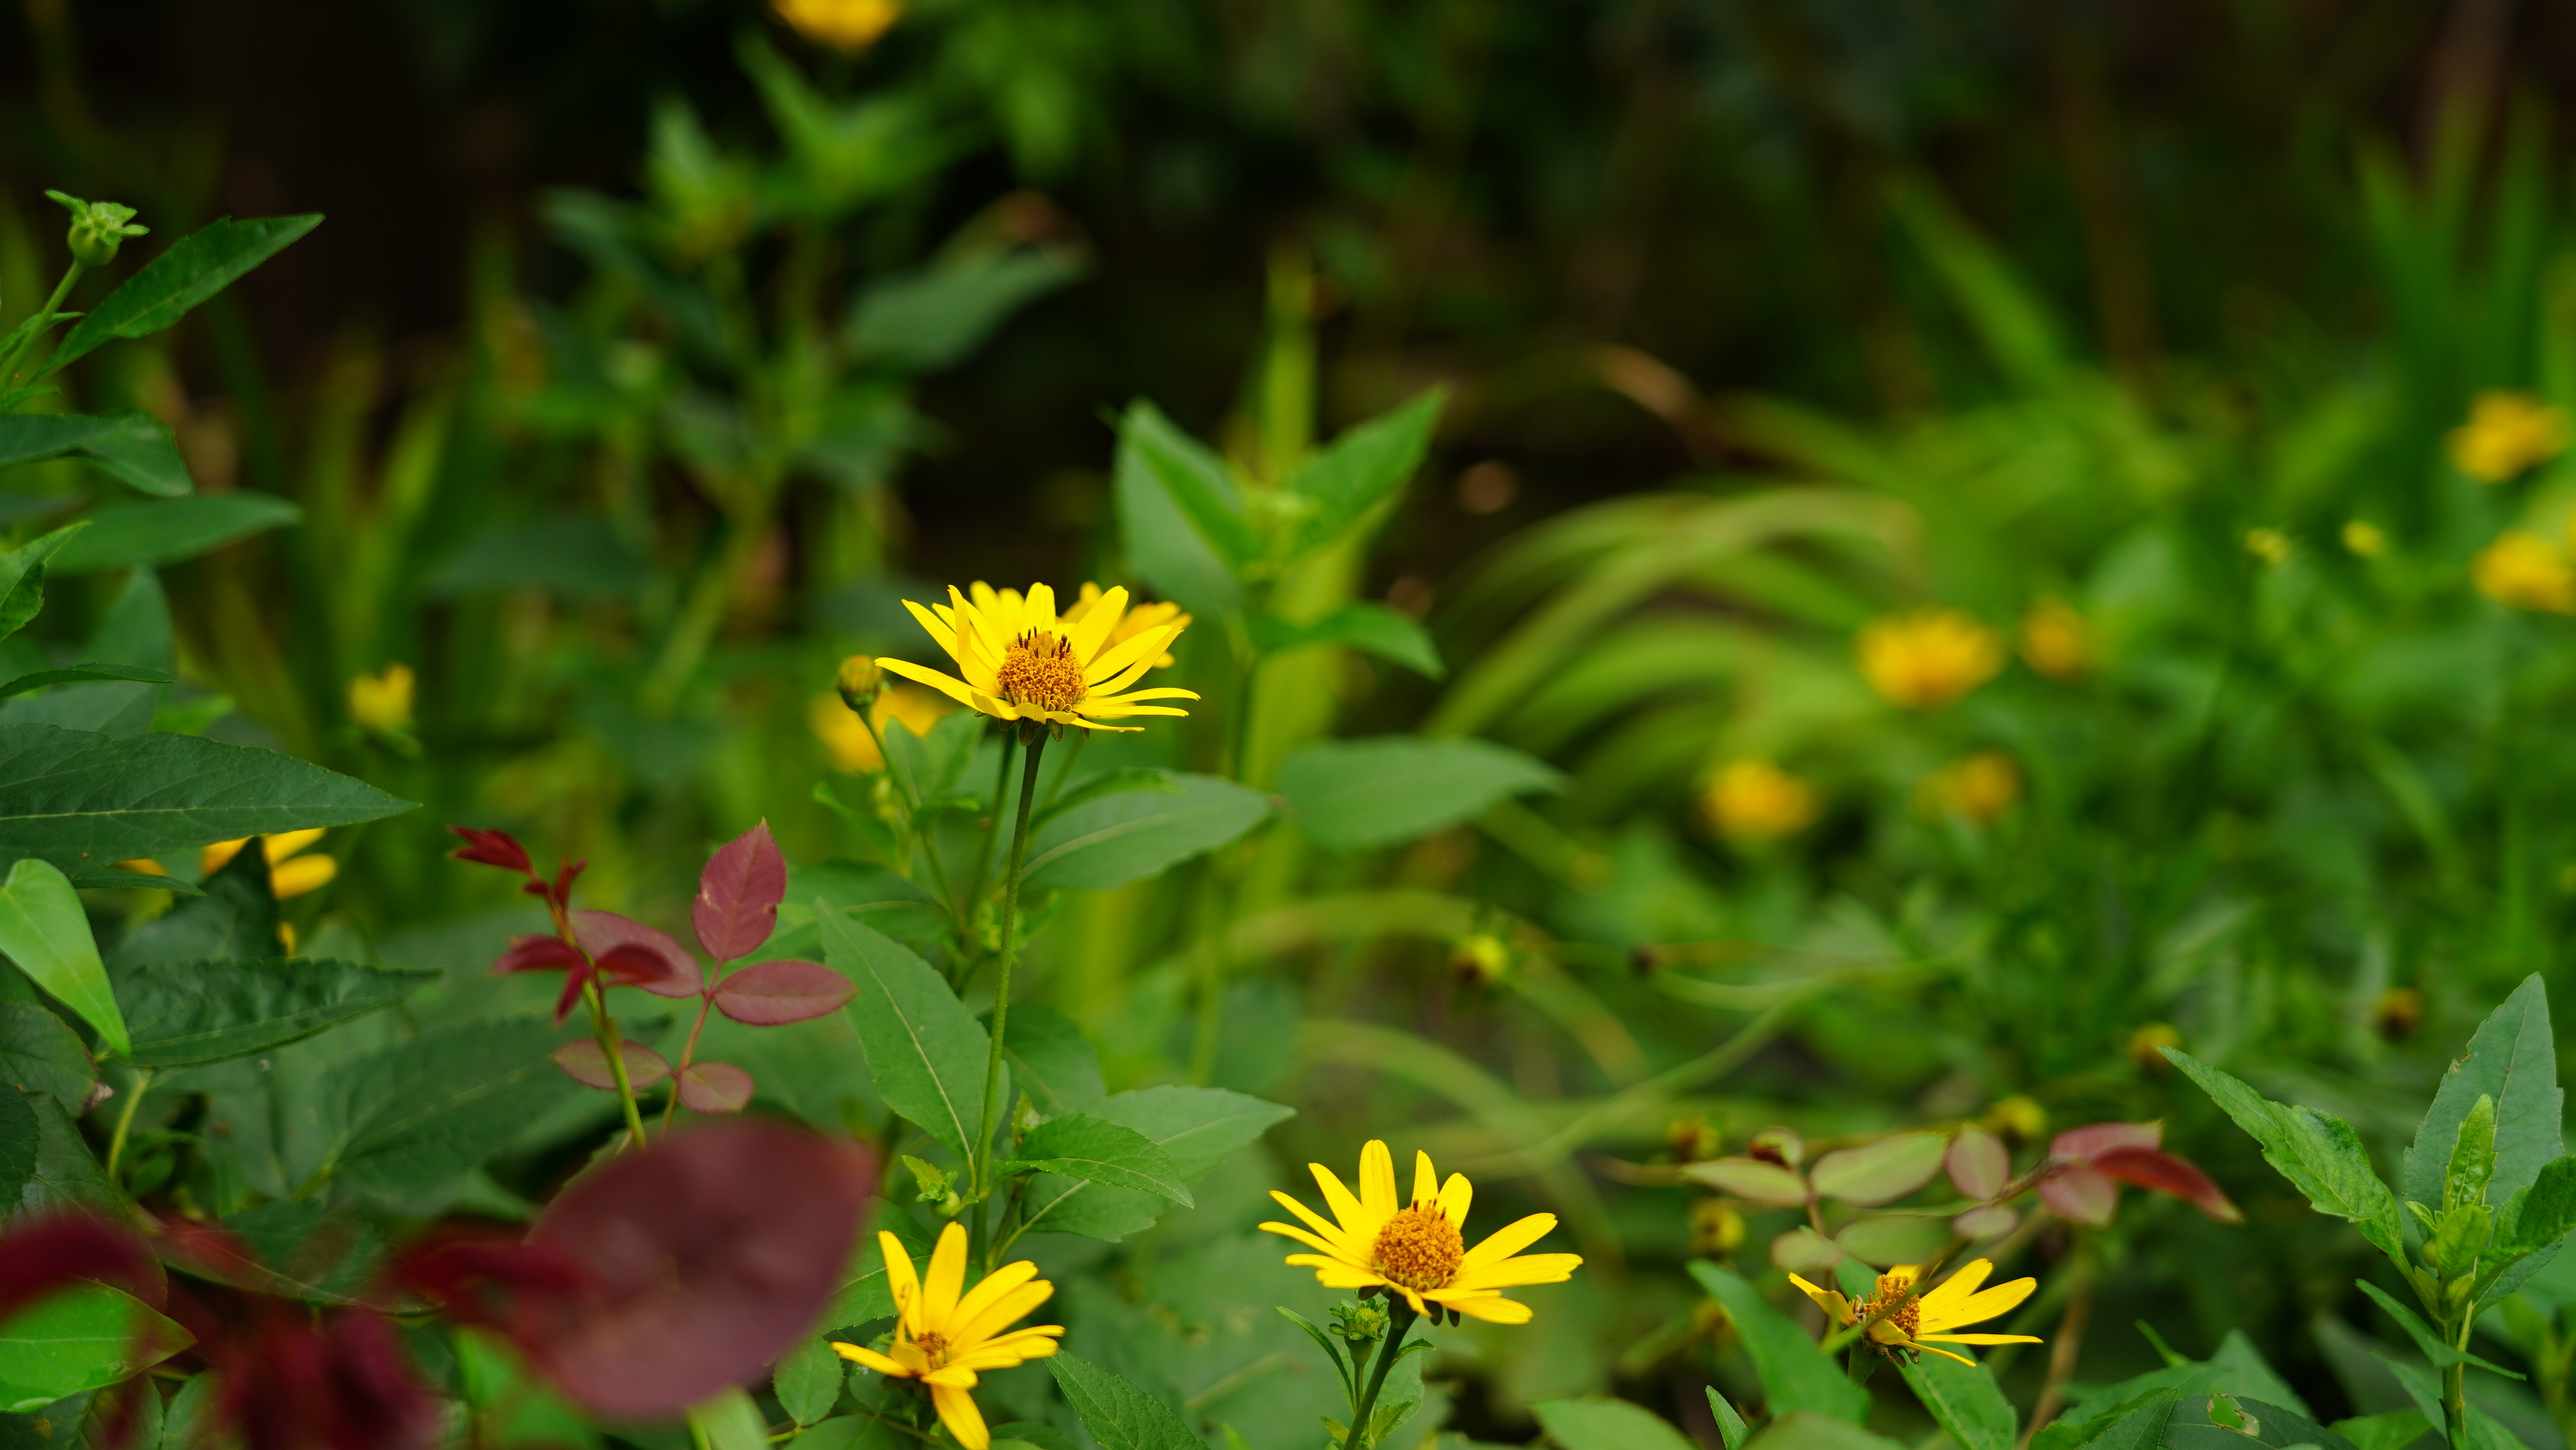
flower, plant, petal, leaf, grass, herbaceous plant, groundcover, terrestrial plant, meadow, flowering plant, annual plant, landscape, Forb, daisy family, pollen, garden, wildlife, wildflower, sunflower, plant stem, herb, perennial plant, Pedicel, hypericum, shrub, wood, lily family, grassland, hypericaceae, prairie, asterales, natural landscape